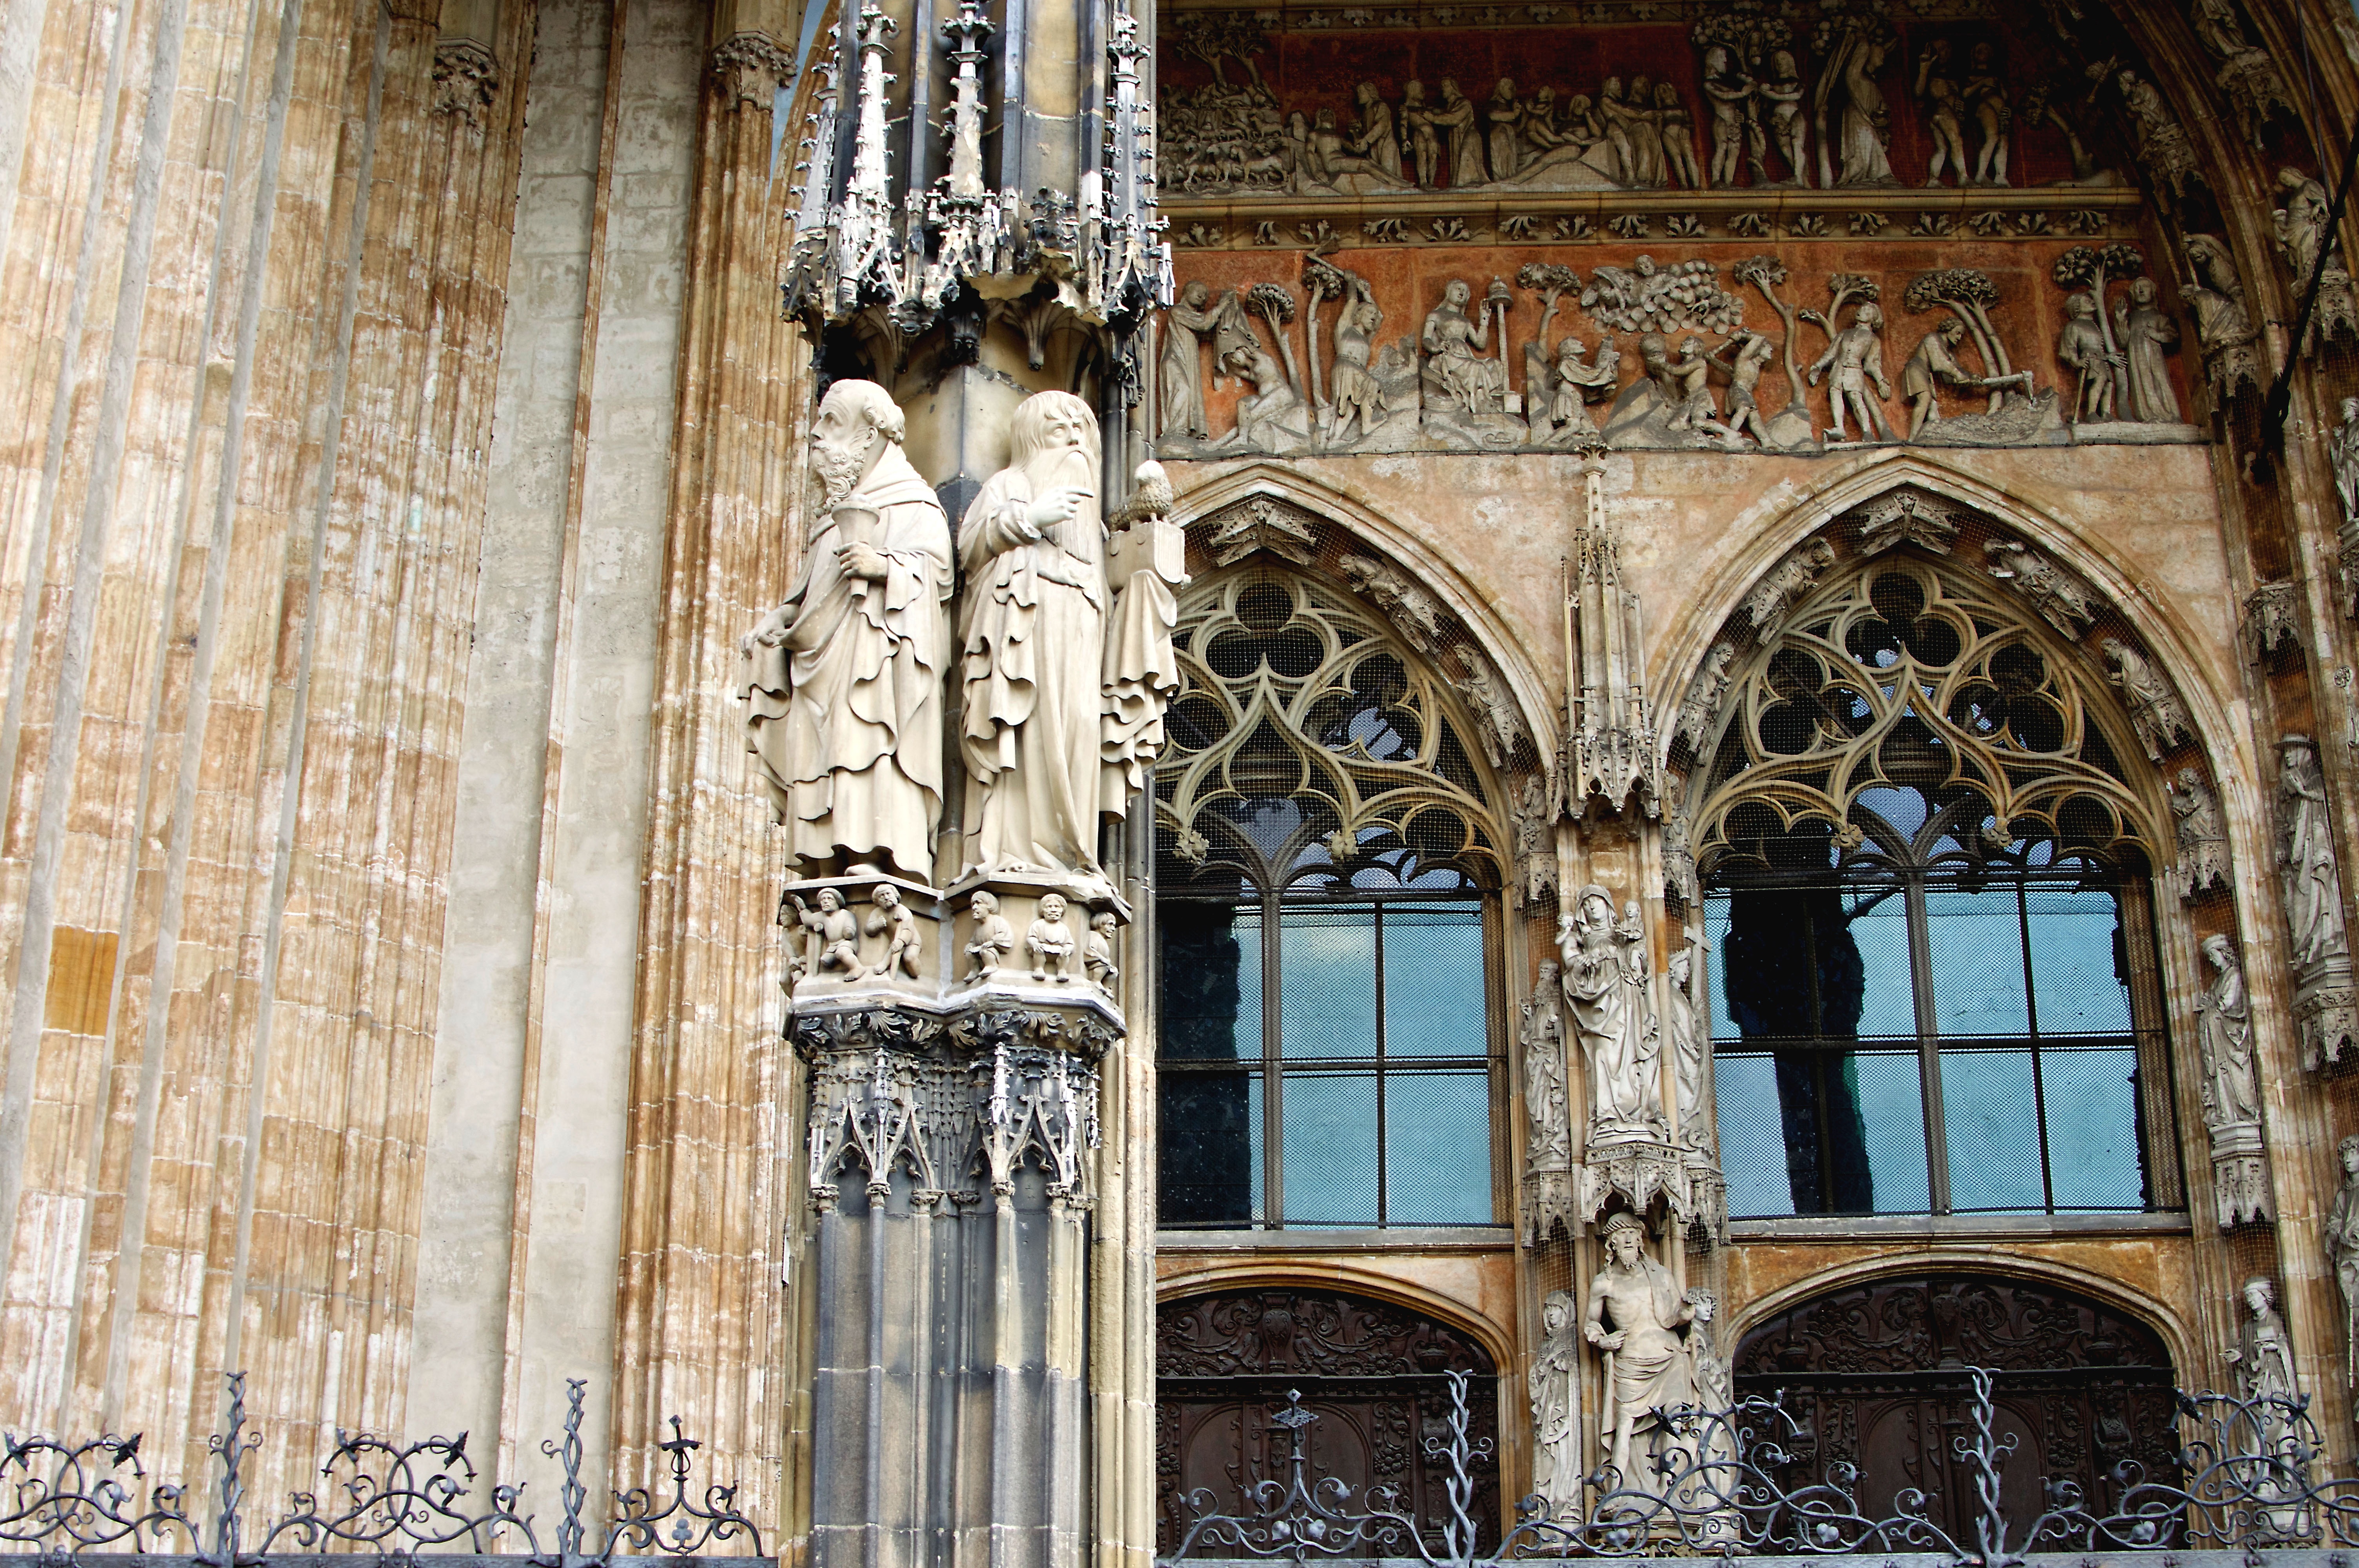
architecture, window, building, palace, arch, landmark, facade, church, cathedral, chapel, gothic, place of worship, height, places of interest, spire, monastery, germany, scaffolding, figures, site, portal, ulm, imposing, gothic architecture, large church, ulm cathedral, highest church tower, evangelical church, ancient history